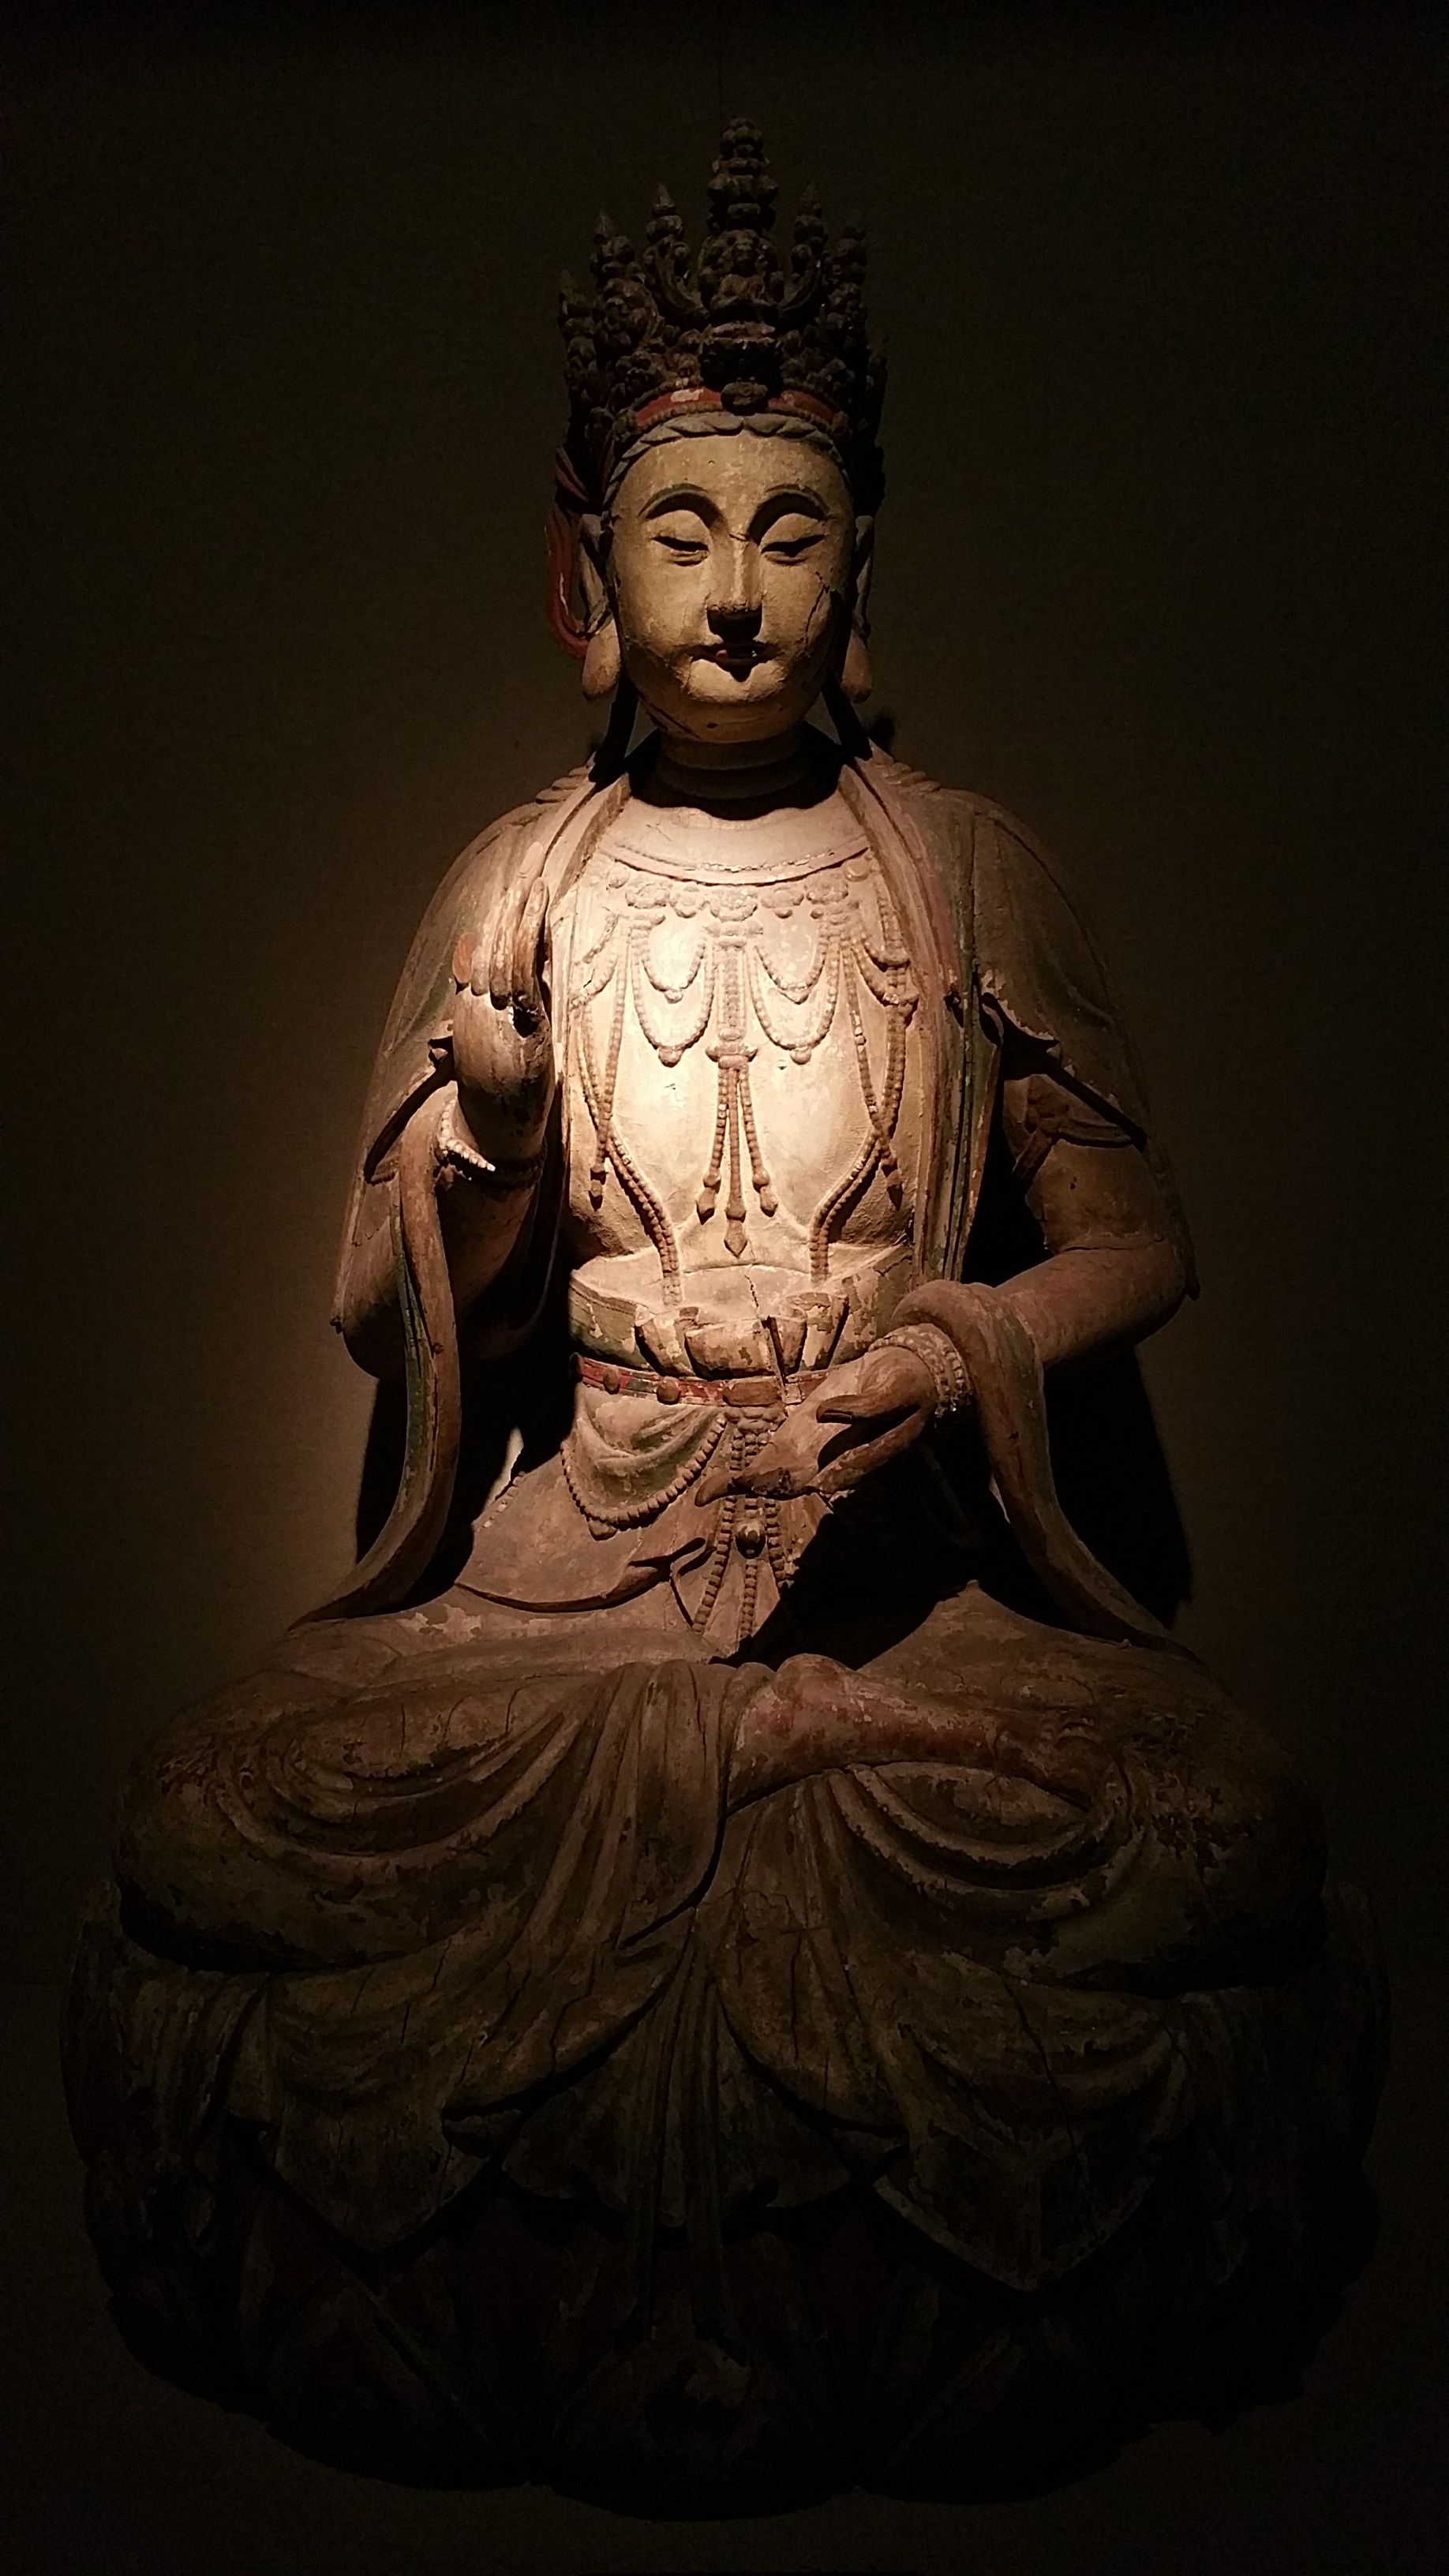
monument, statue, darkness, close up, sculpture, art, temple, carving, mythology, buddha statues, close range photogrammetry, fictional character, gautama buddha, ancient history, human positions